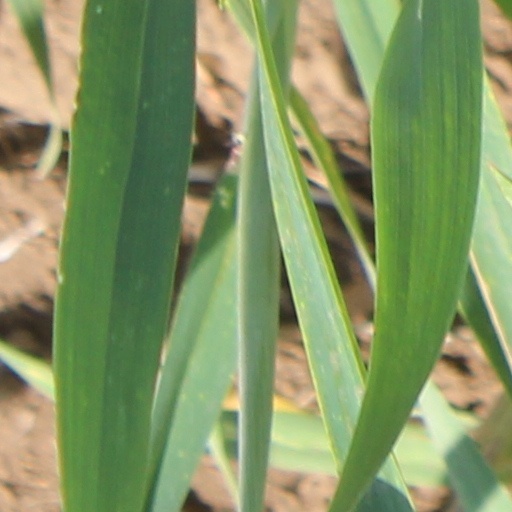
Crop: wheat